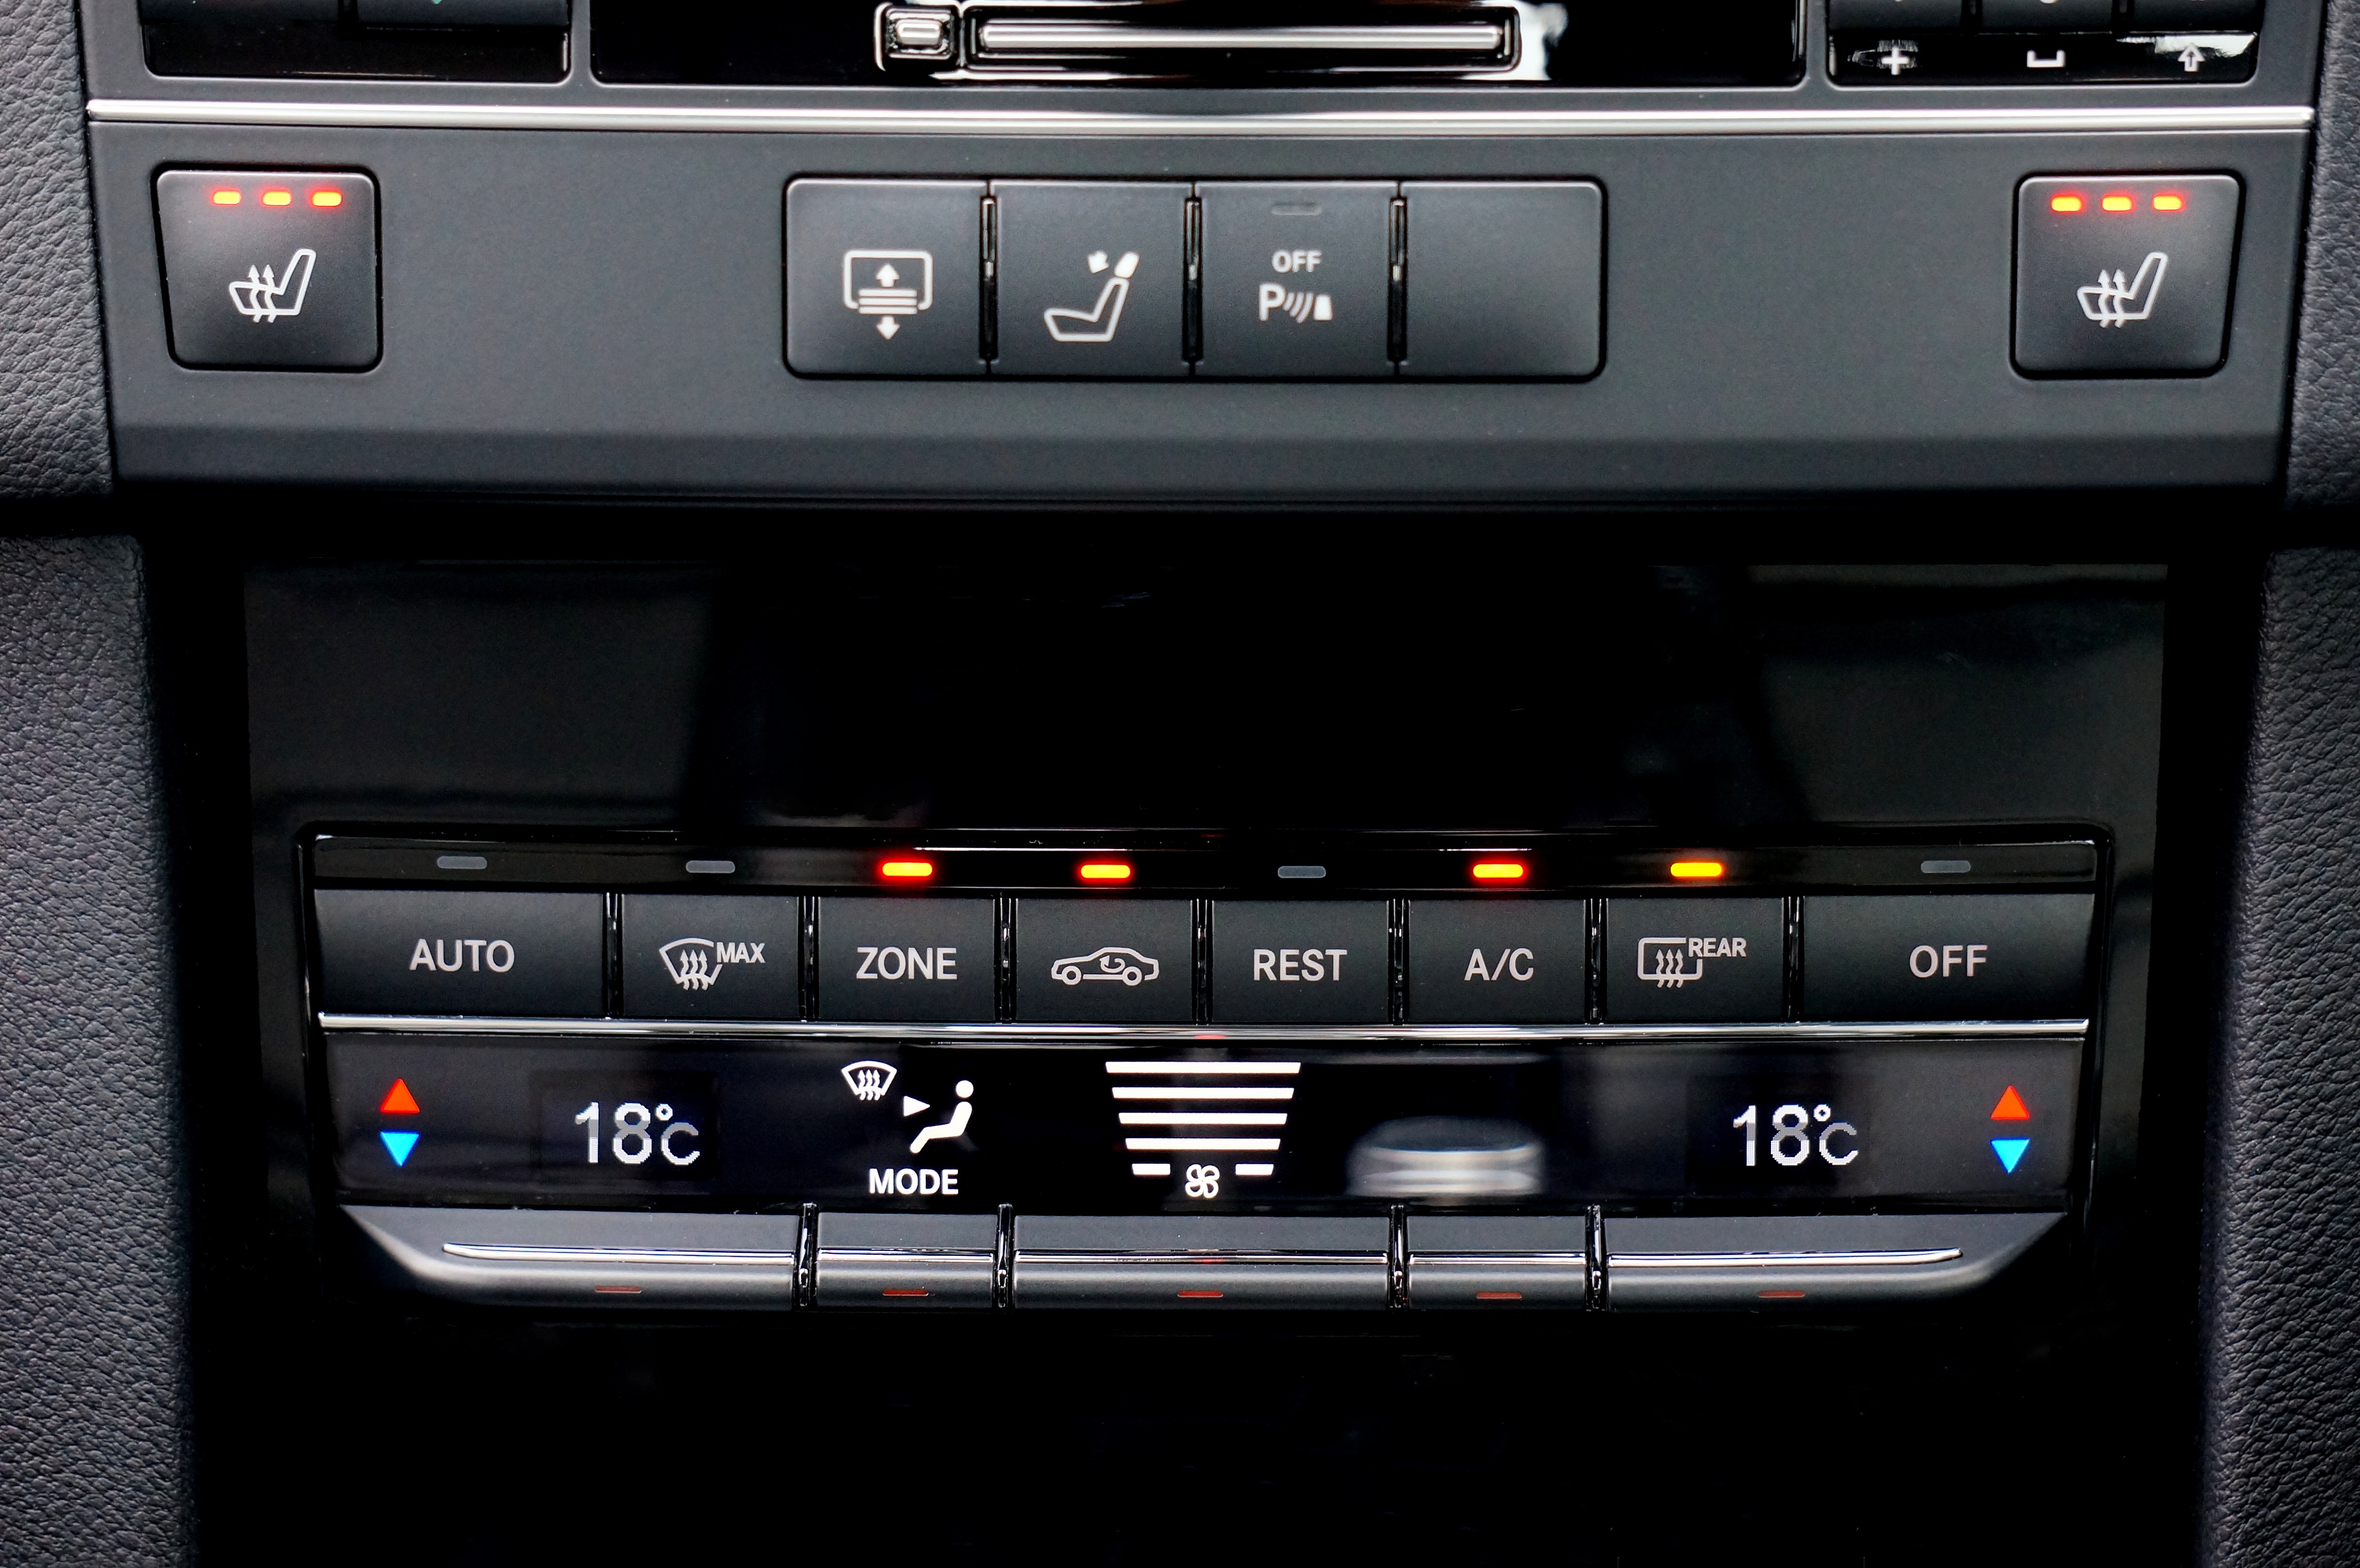
light, technology, leather, car, wheel, automobile, seat, interior, transportation, transport, vehicle, equipment, gear, drive, clean, auto, black, speed, dashboard, speedometer, modern, car interior, chrome, luxury, design, sports, steering, motor, sedan, control, shift, panel, lexus, sport utility vehicle, land vehicle, automobile make, automotive exterior, compact car, luxury vehicle, family car, sports sedan, mid size car